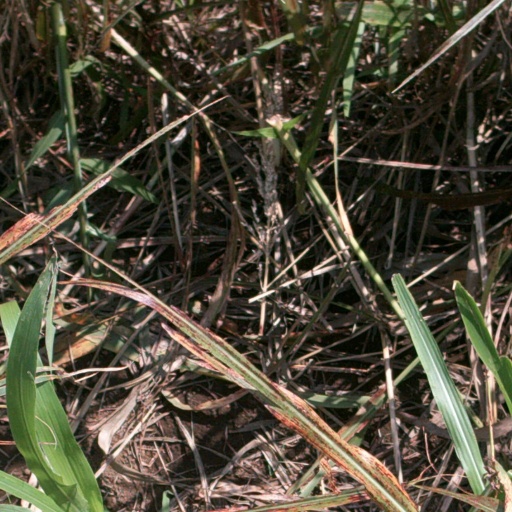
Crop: sorghum